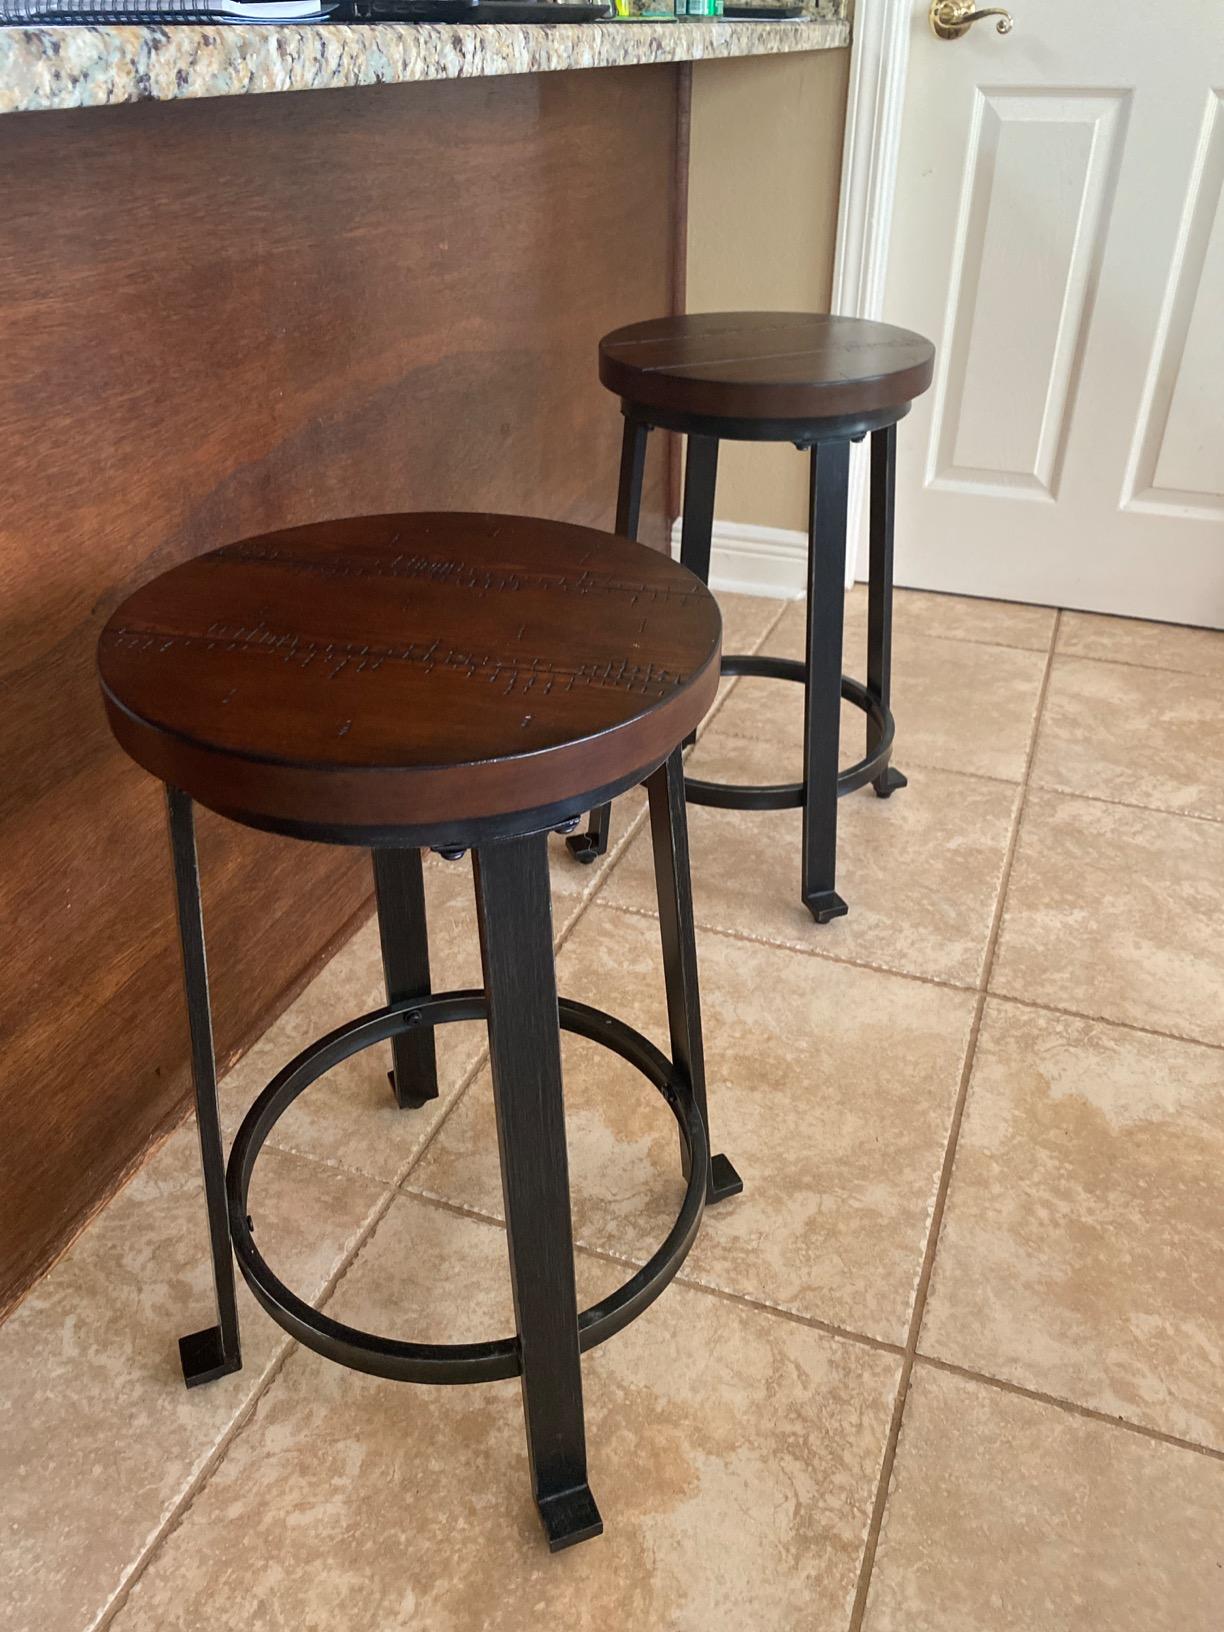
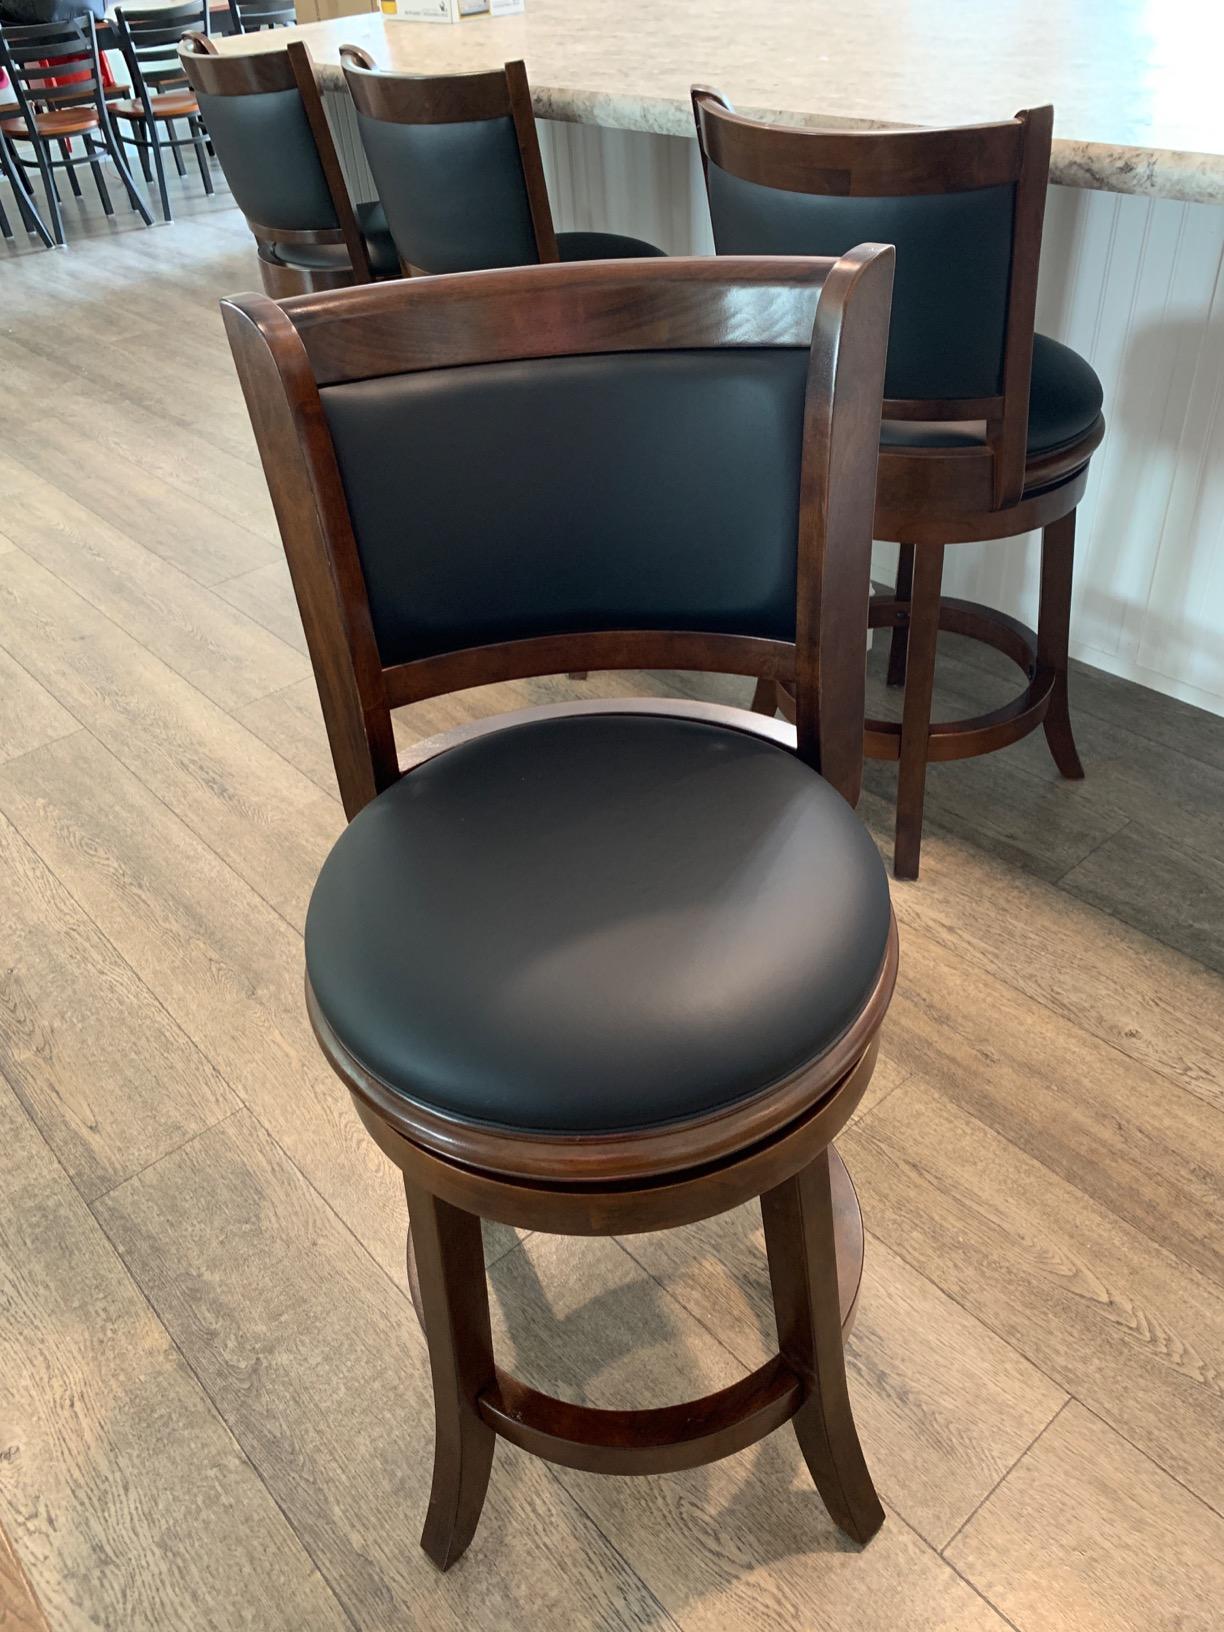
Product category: stool
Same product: no